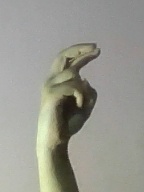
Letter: zay